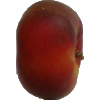
Label: Nectarine Flat 1